Woodbridge (UK Parliament constituency)

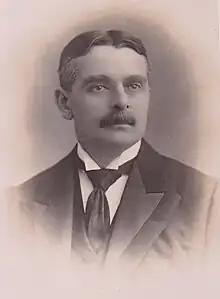
E.G. Pretyman

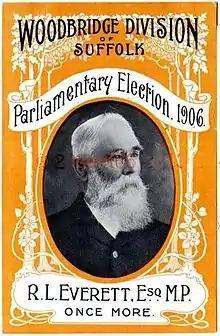

Another General Election was required to take place before the end of 1915. The political parties had been making preparations for an election to take place and by the July 1914, the following candidates had been selected;